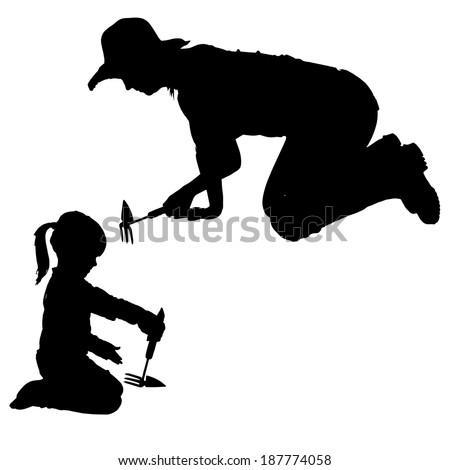
vector silhouette of the woman with children .